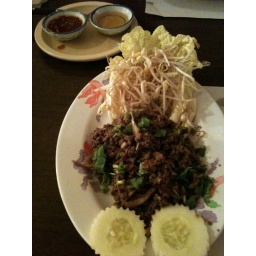
Trying out Little Thailand under the water tower in Del Valle.  Delicious and spicy!    Sent from my mobile device